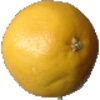
Label: Grapefruit White 1